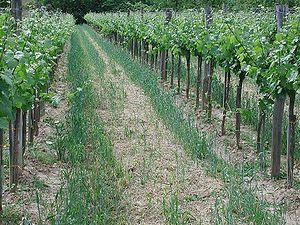
L'enherbement est un moyen de protéger les sols de l'érosion et des effets délétères d'une exposition directe à la pluie, au gel et aux UV solaires.